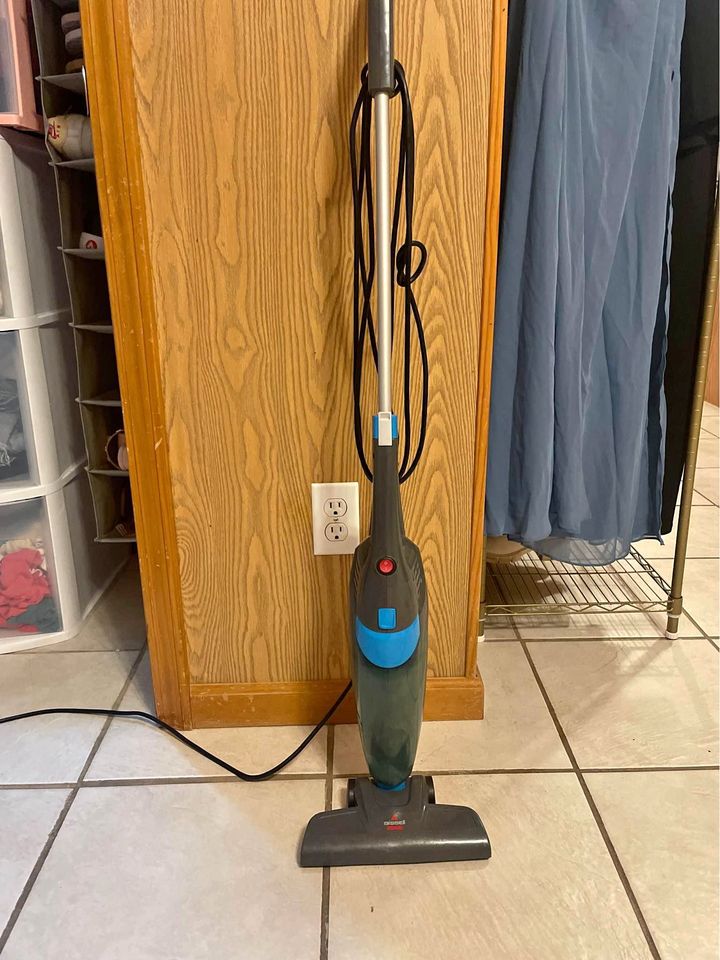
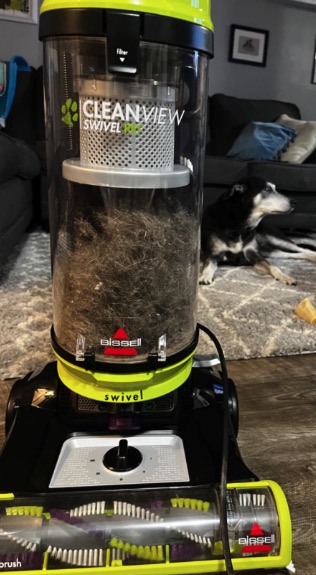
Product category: items_vacuum
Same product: no